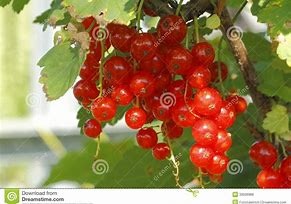
Label: redcurrant